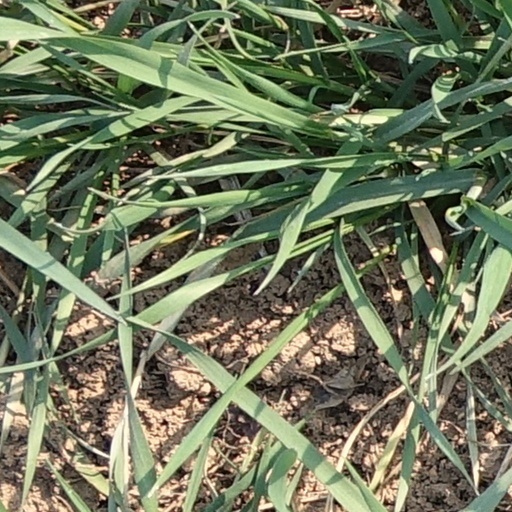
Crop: wheat